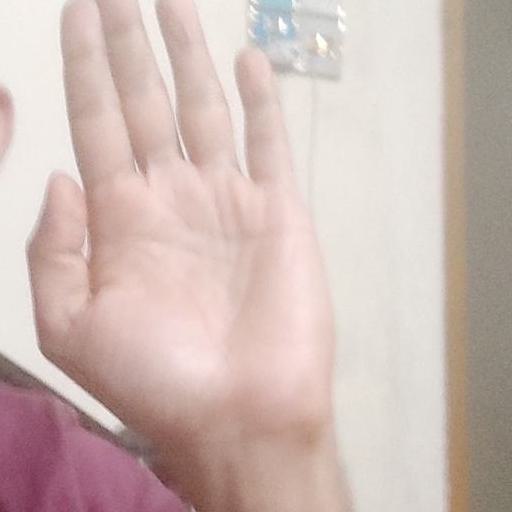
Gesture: stop